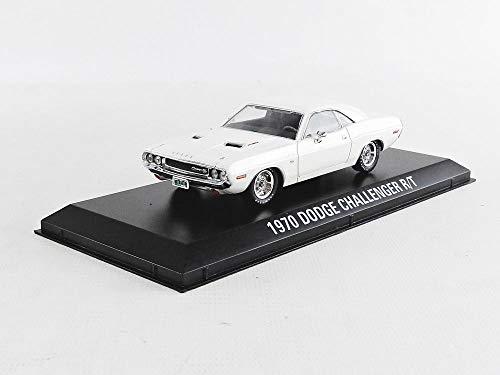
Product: Greenlight 86545 1: 43 Vanishing Pt. (1971) - 1970 Dodge Challenger R/T Die-Cast Vehicle, Multicolor
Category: Toys & Games | Play Vehicles | Die-Cast Vehicles
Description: Detailed die-cast replicas.
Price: $16.95
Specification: ProductDimensions:6x3x3inches|ItemWeight:4ounces|ShippingWeight:4ounces(Viewshippingratesandpolicies)|ASIN:B07N9253HC|Itemmodelnumber:86545|Manufacturerrecommendedage:3months-8years